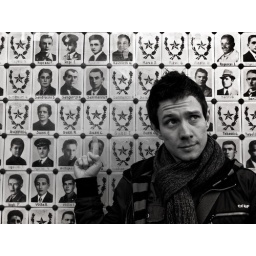
Marty standing in front of wall of shame/fame within the Palazzo del Nettuno in Bologna, Italy '08